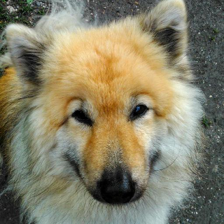
Label: animals